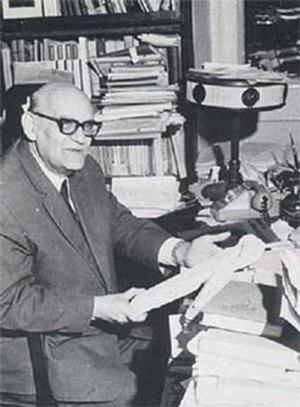
Boris Porchnev, né en 1905 et mort en 1972, est un historien soviétique, connu pour ses travaux sur les révoltes populaires dans la France d'Ancien Régime, menés notamment à partir des archives du fonds Séguier.